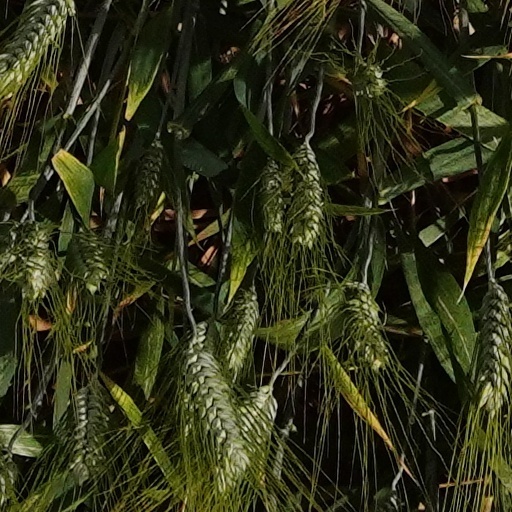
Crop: wheat